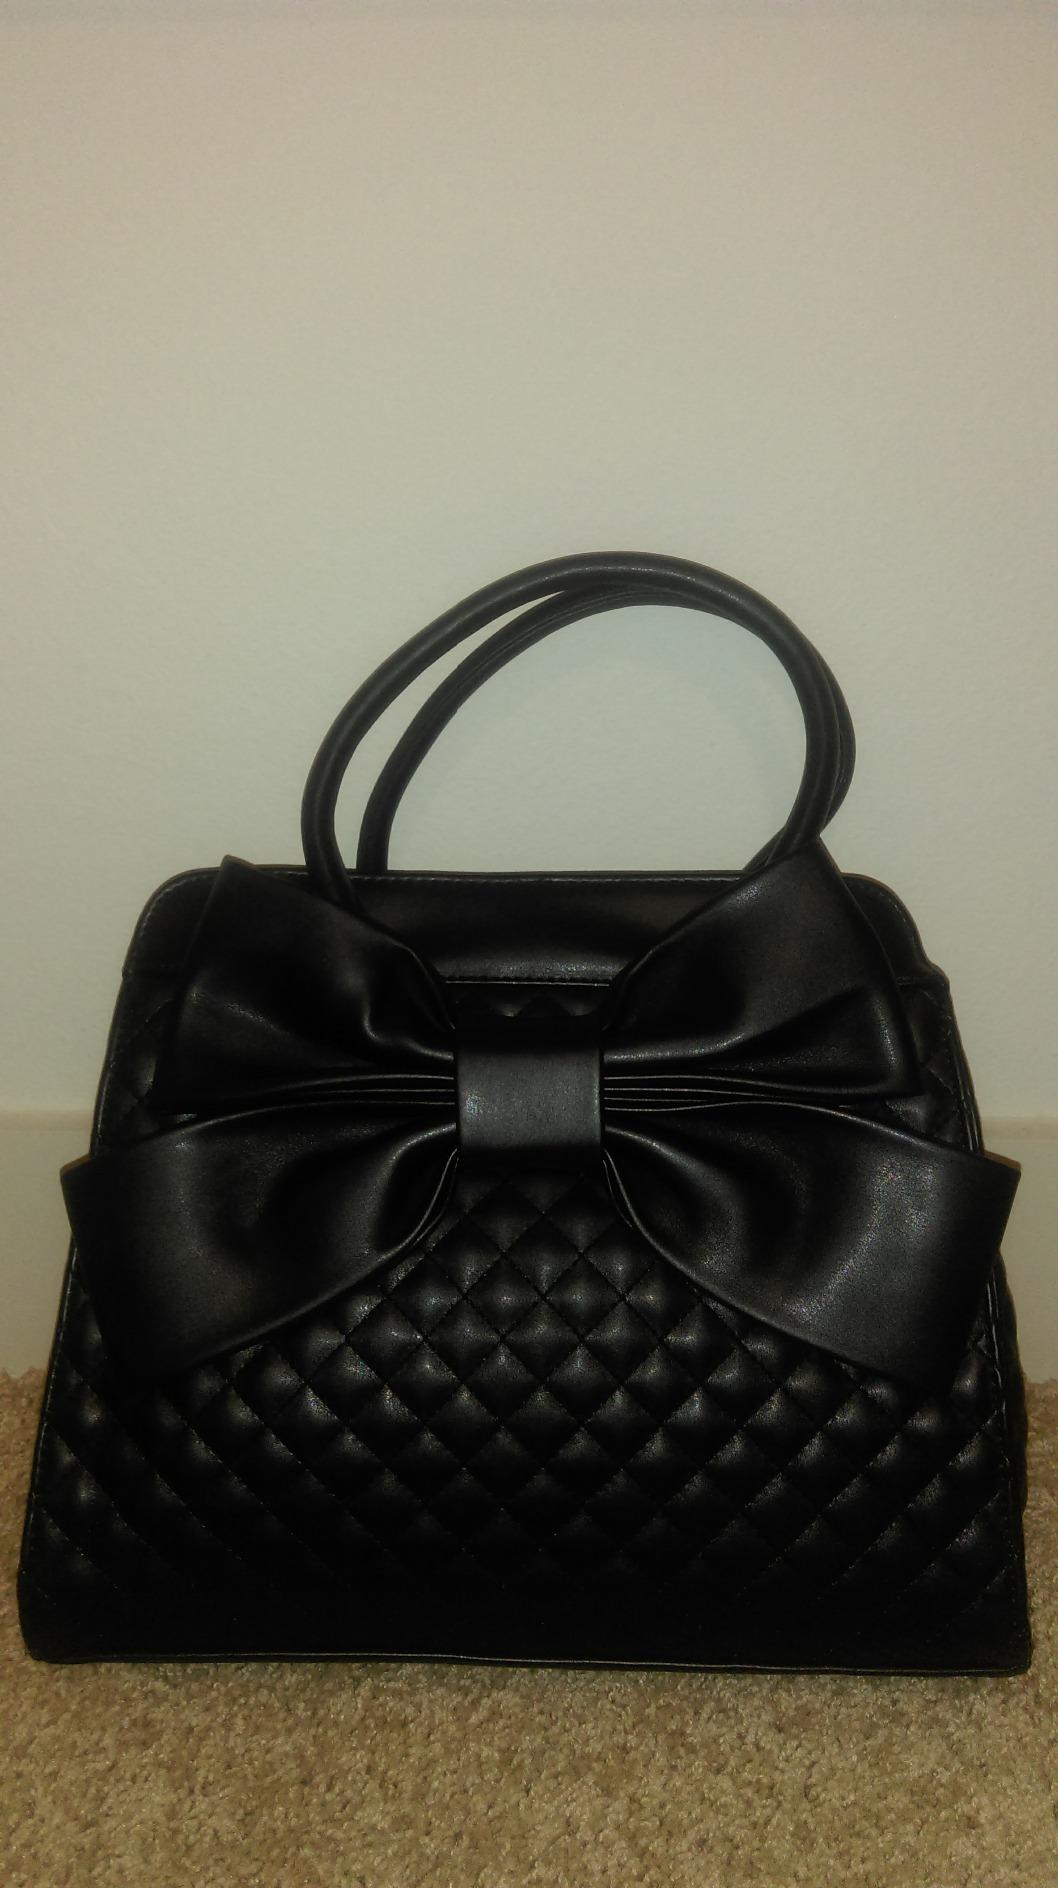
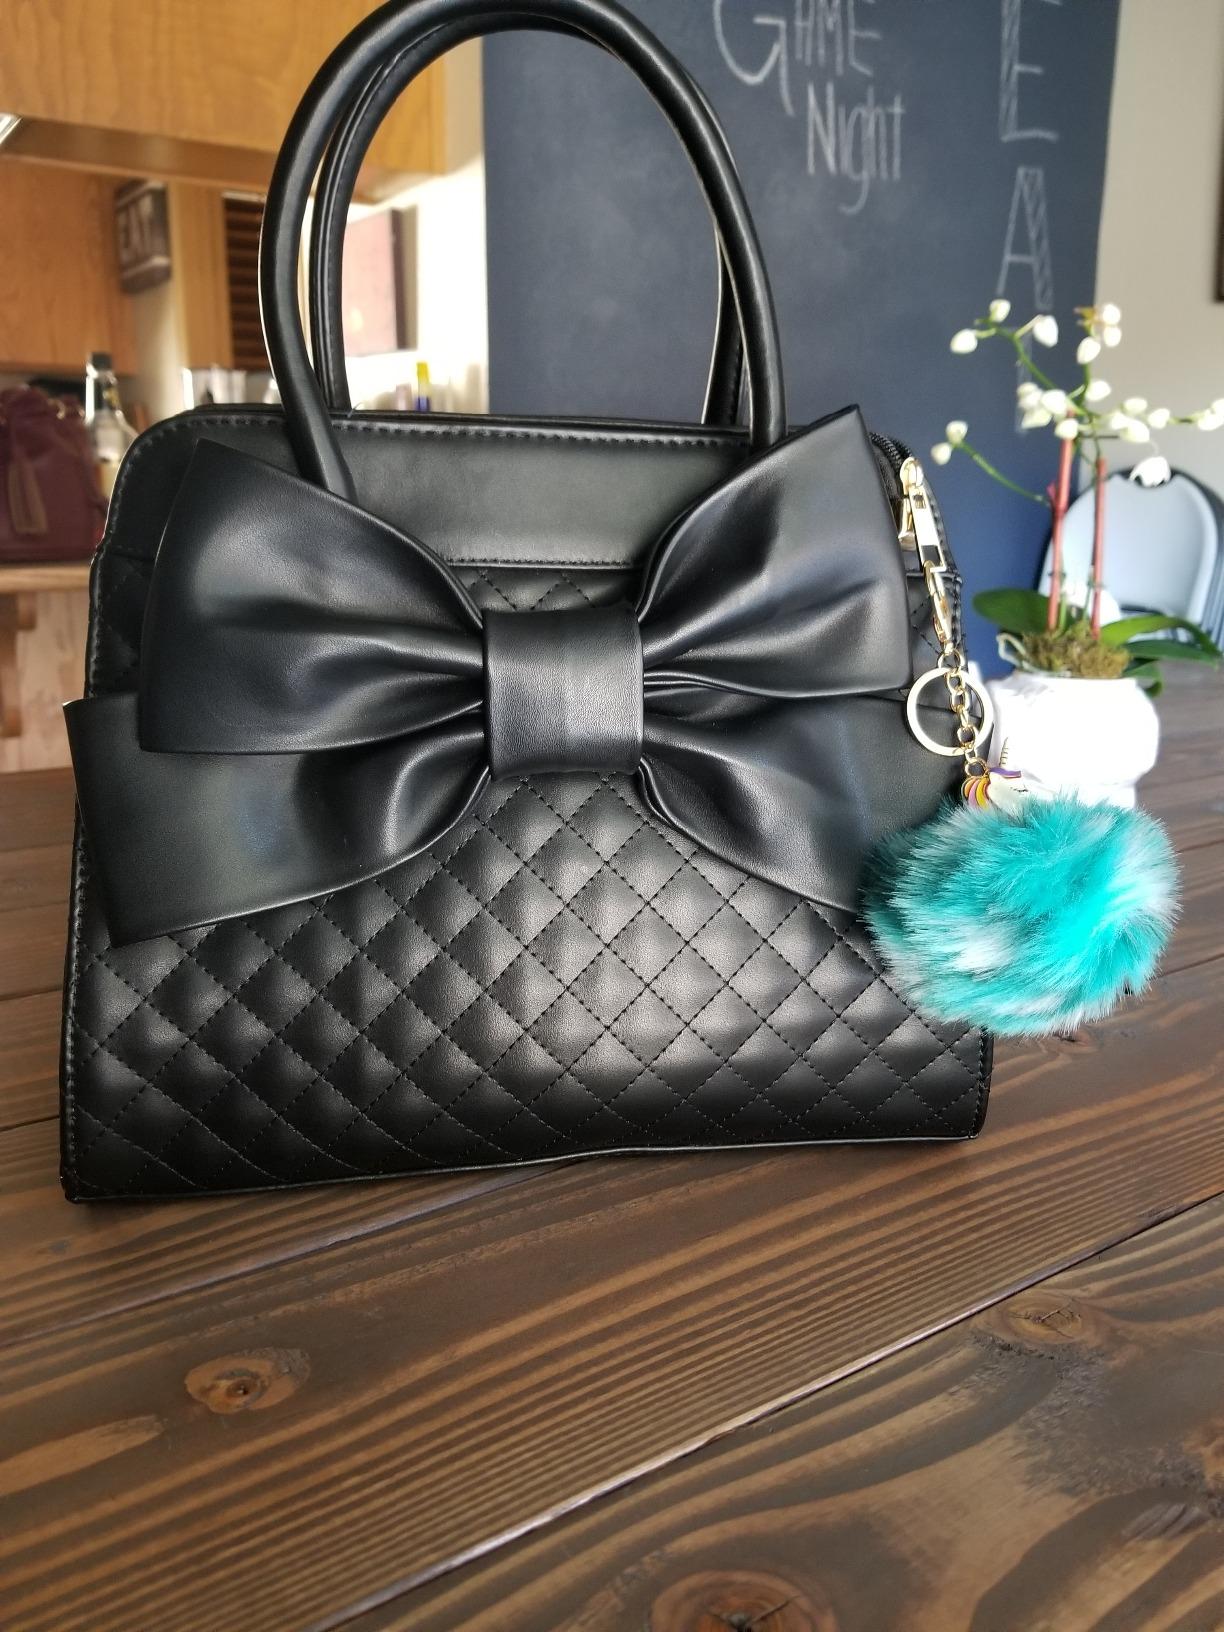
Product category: accessories_handbag
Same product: yes